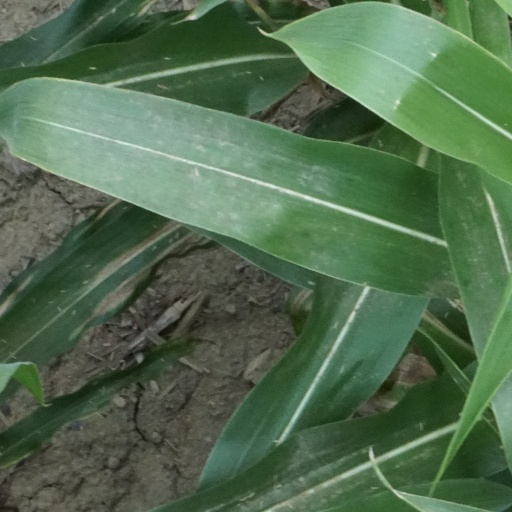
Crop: maize; corn